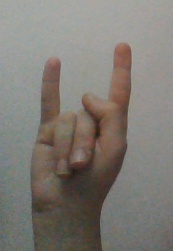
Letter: la